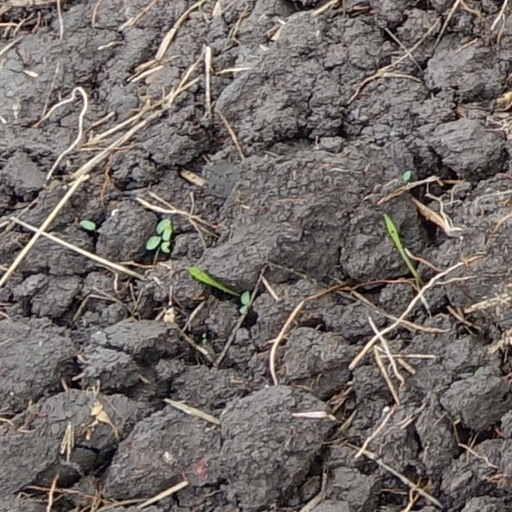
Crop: wheat